Switch (company)

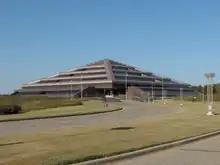
The Pyramid Campus seen in 2008 as the Steelcase Pyramid

In 2008, the company opened SUPERNAP 7, a facility, its seventh data center. In 2017, LAS VEGAS 10 opened adding approximately of data center space. The Core Campus located in Las Vegas consists of eleven operating data centers spanning over . At completion of construction, The Core Campus will measure more than with 12 buildings.